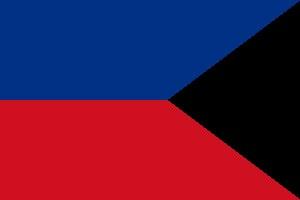
L'occupation du Japon est une période de l'histoire du Japon qui commence en septembre 1945 et s'achève en septembre 1952.